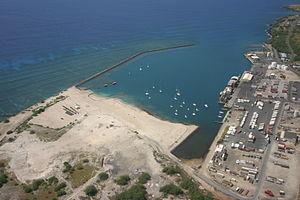
Kawaihae est un secteur non constitué en municipalité d'Hawaï.